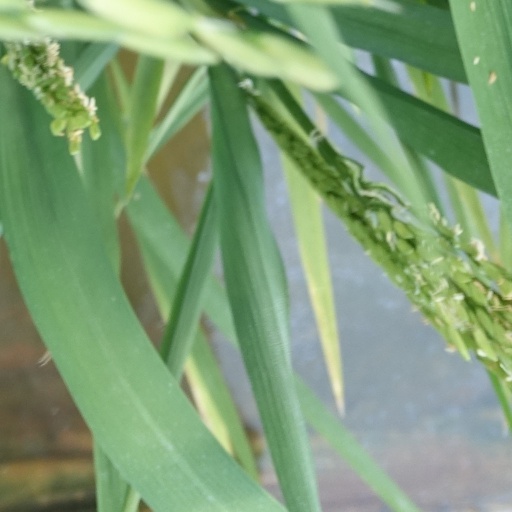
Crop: rice